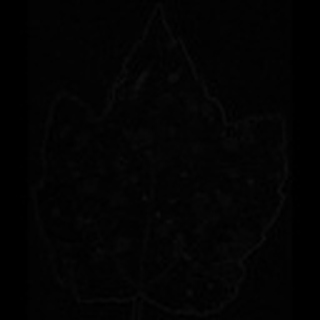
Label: cotton_target_spot